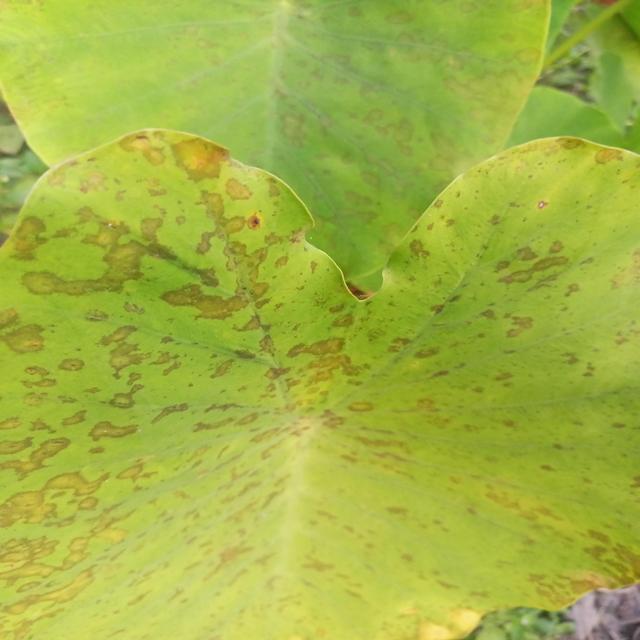
Label: Early_Blight